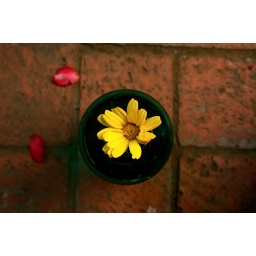
yellow flower in vase